GWR 2884 Class

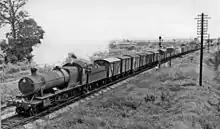
No. 3863 on a down freight west of Patchway 12 August 1963

Nine examples of the 2884, were saved from Woodham Brothers scrapyard in Barry, Vale of Glamorgan, South Wales and four of these engines have operated in preservation.